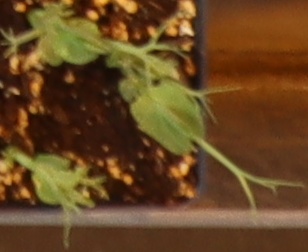
Label: Field Pea